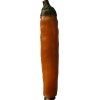
Label: pepper